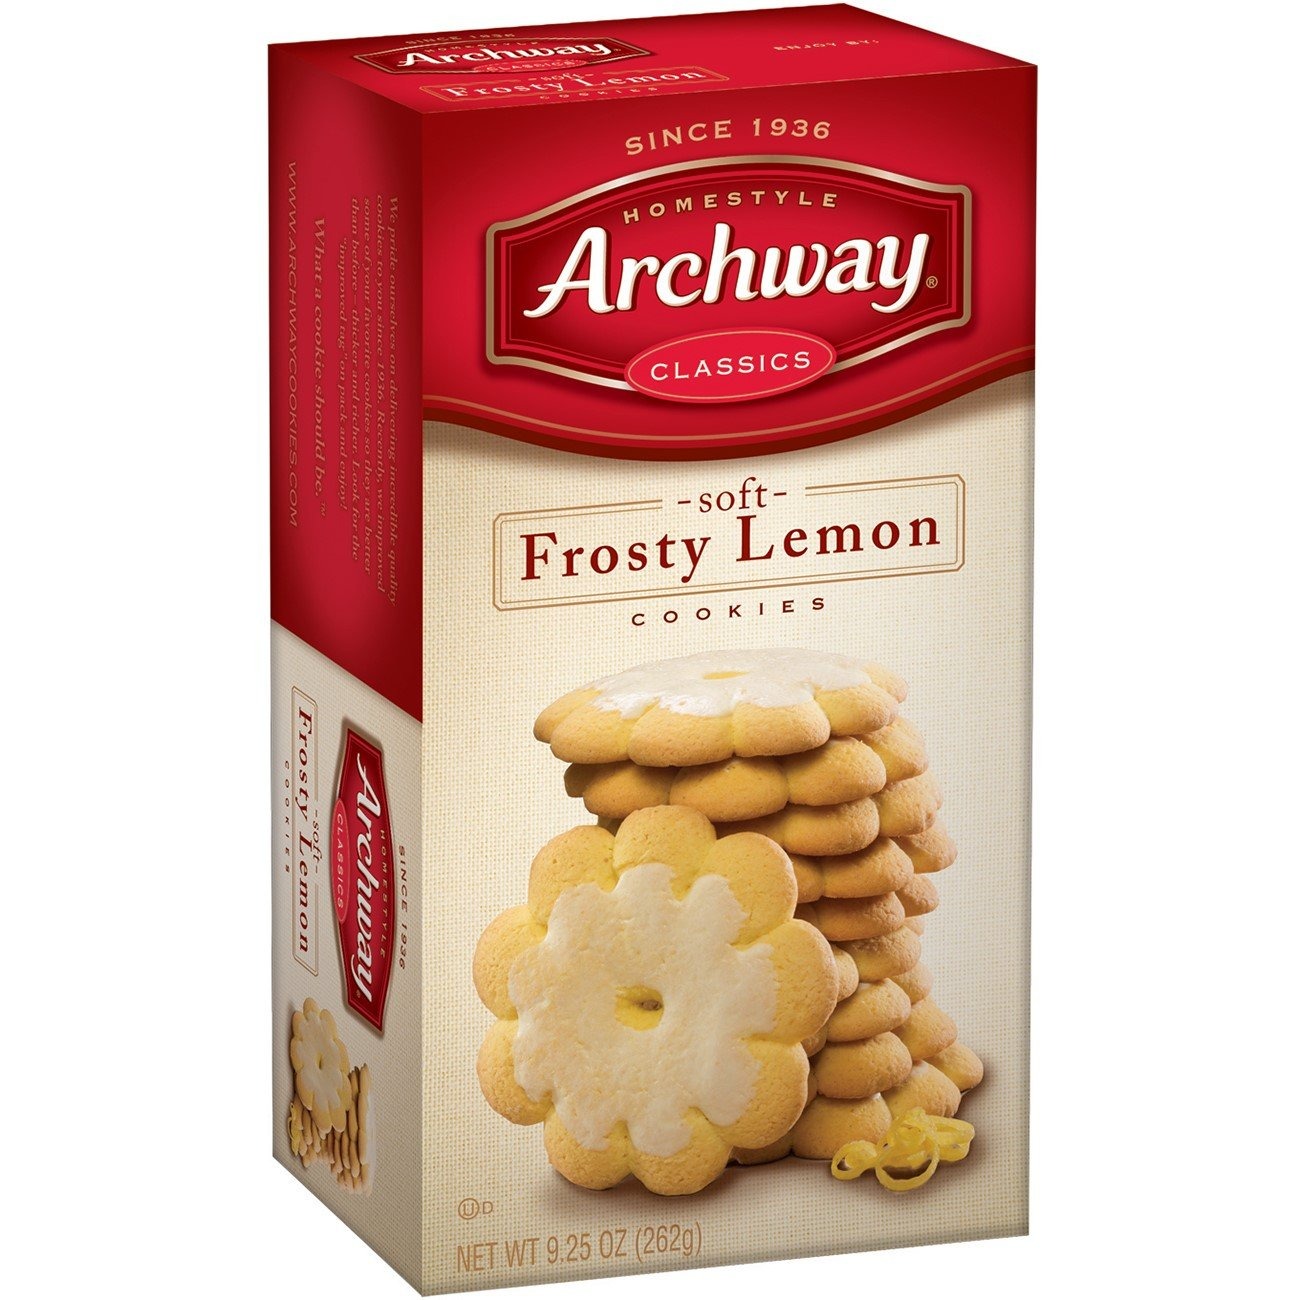
Item Name: Archway Homestyle Cookies 1 Pack (Frosty Lemon 9.25oz)
Bullet Point 1: Archway Homestyle Cookies
Bullet Point 2: Holiday Limited Edition
Bullet Point 3: Great pairing with coffee or tea
Bullet Point 4: Taste the season
Bullet Point 5: 1 pack per order
Value: 6.0
Unit: Ounce

Price: 8.32